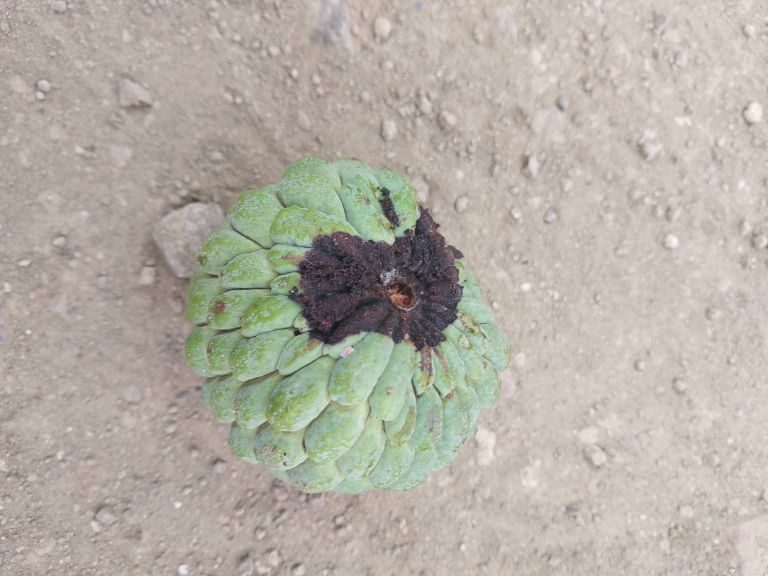
Disease label: Diplodia Rot